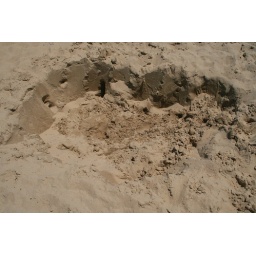
Sand sculptures at a sand sculpture building competition at the beach in Grand Haven.